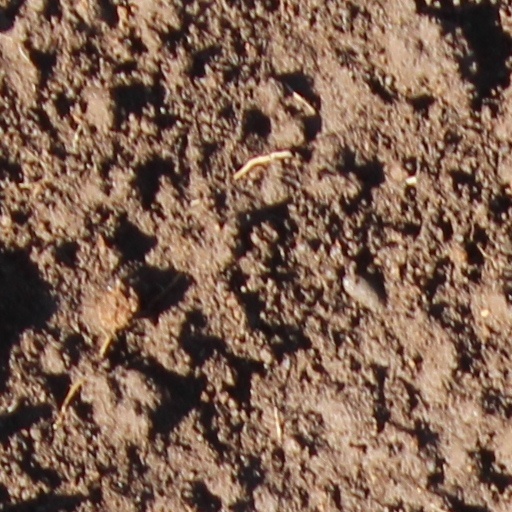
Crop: wheat